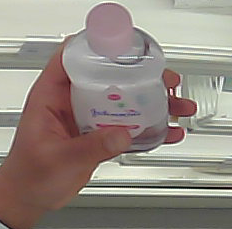
Product: johnson_baby